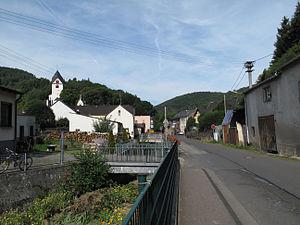
Kesseling est une municipalité allemande située dans le land de Rhénanie-Palatinat et l'arrondissement d'Ahrweiler.